Panama City, Florida

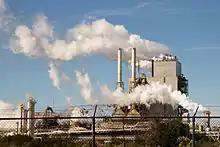
The WestRock paper mill.

Two military bases make the federal government the largest employer. As of 2024, industrial employers in the Bay County area include Eastern Shipbuilding Group, L-3 Technologies, Oceaneering, Florida Power & Light, Trane, and Jensen-Group.